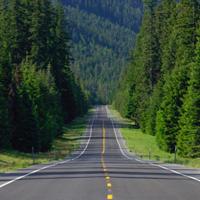
Weather: sun or clear